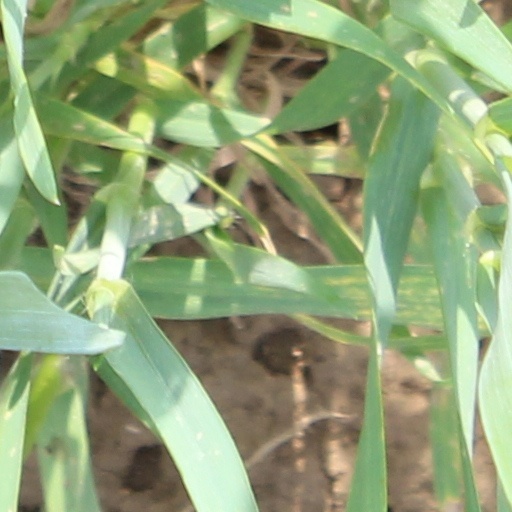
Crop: wheat